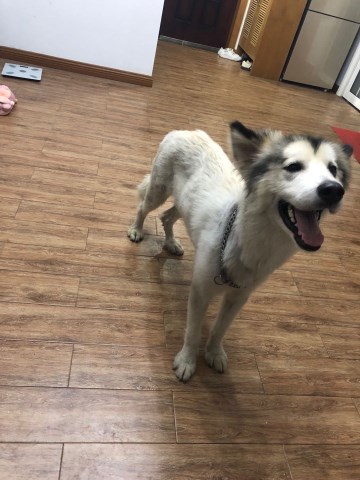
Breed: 1324-n000004-malamute